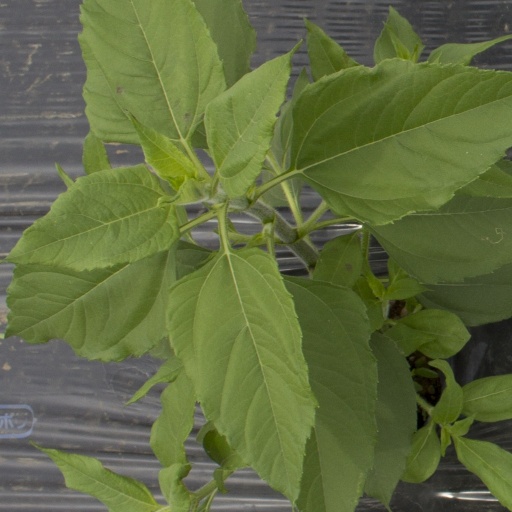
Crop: Jerusalem artichoke